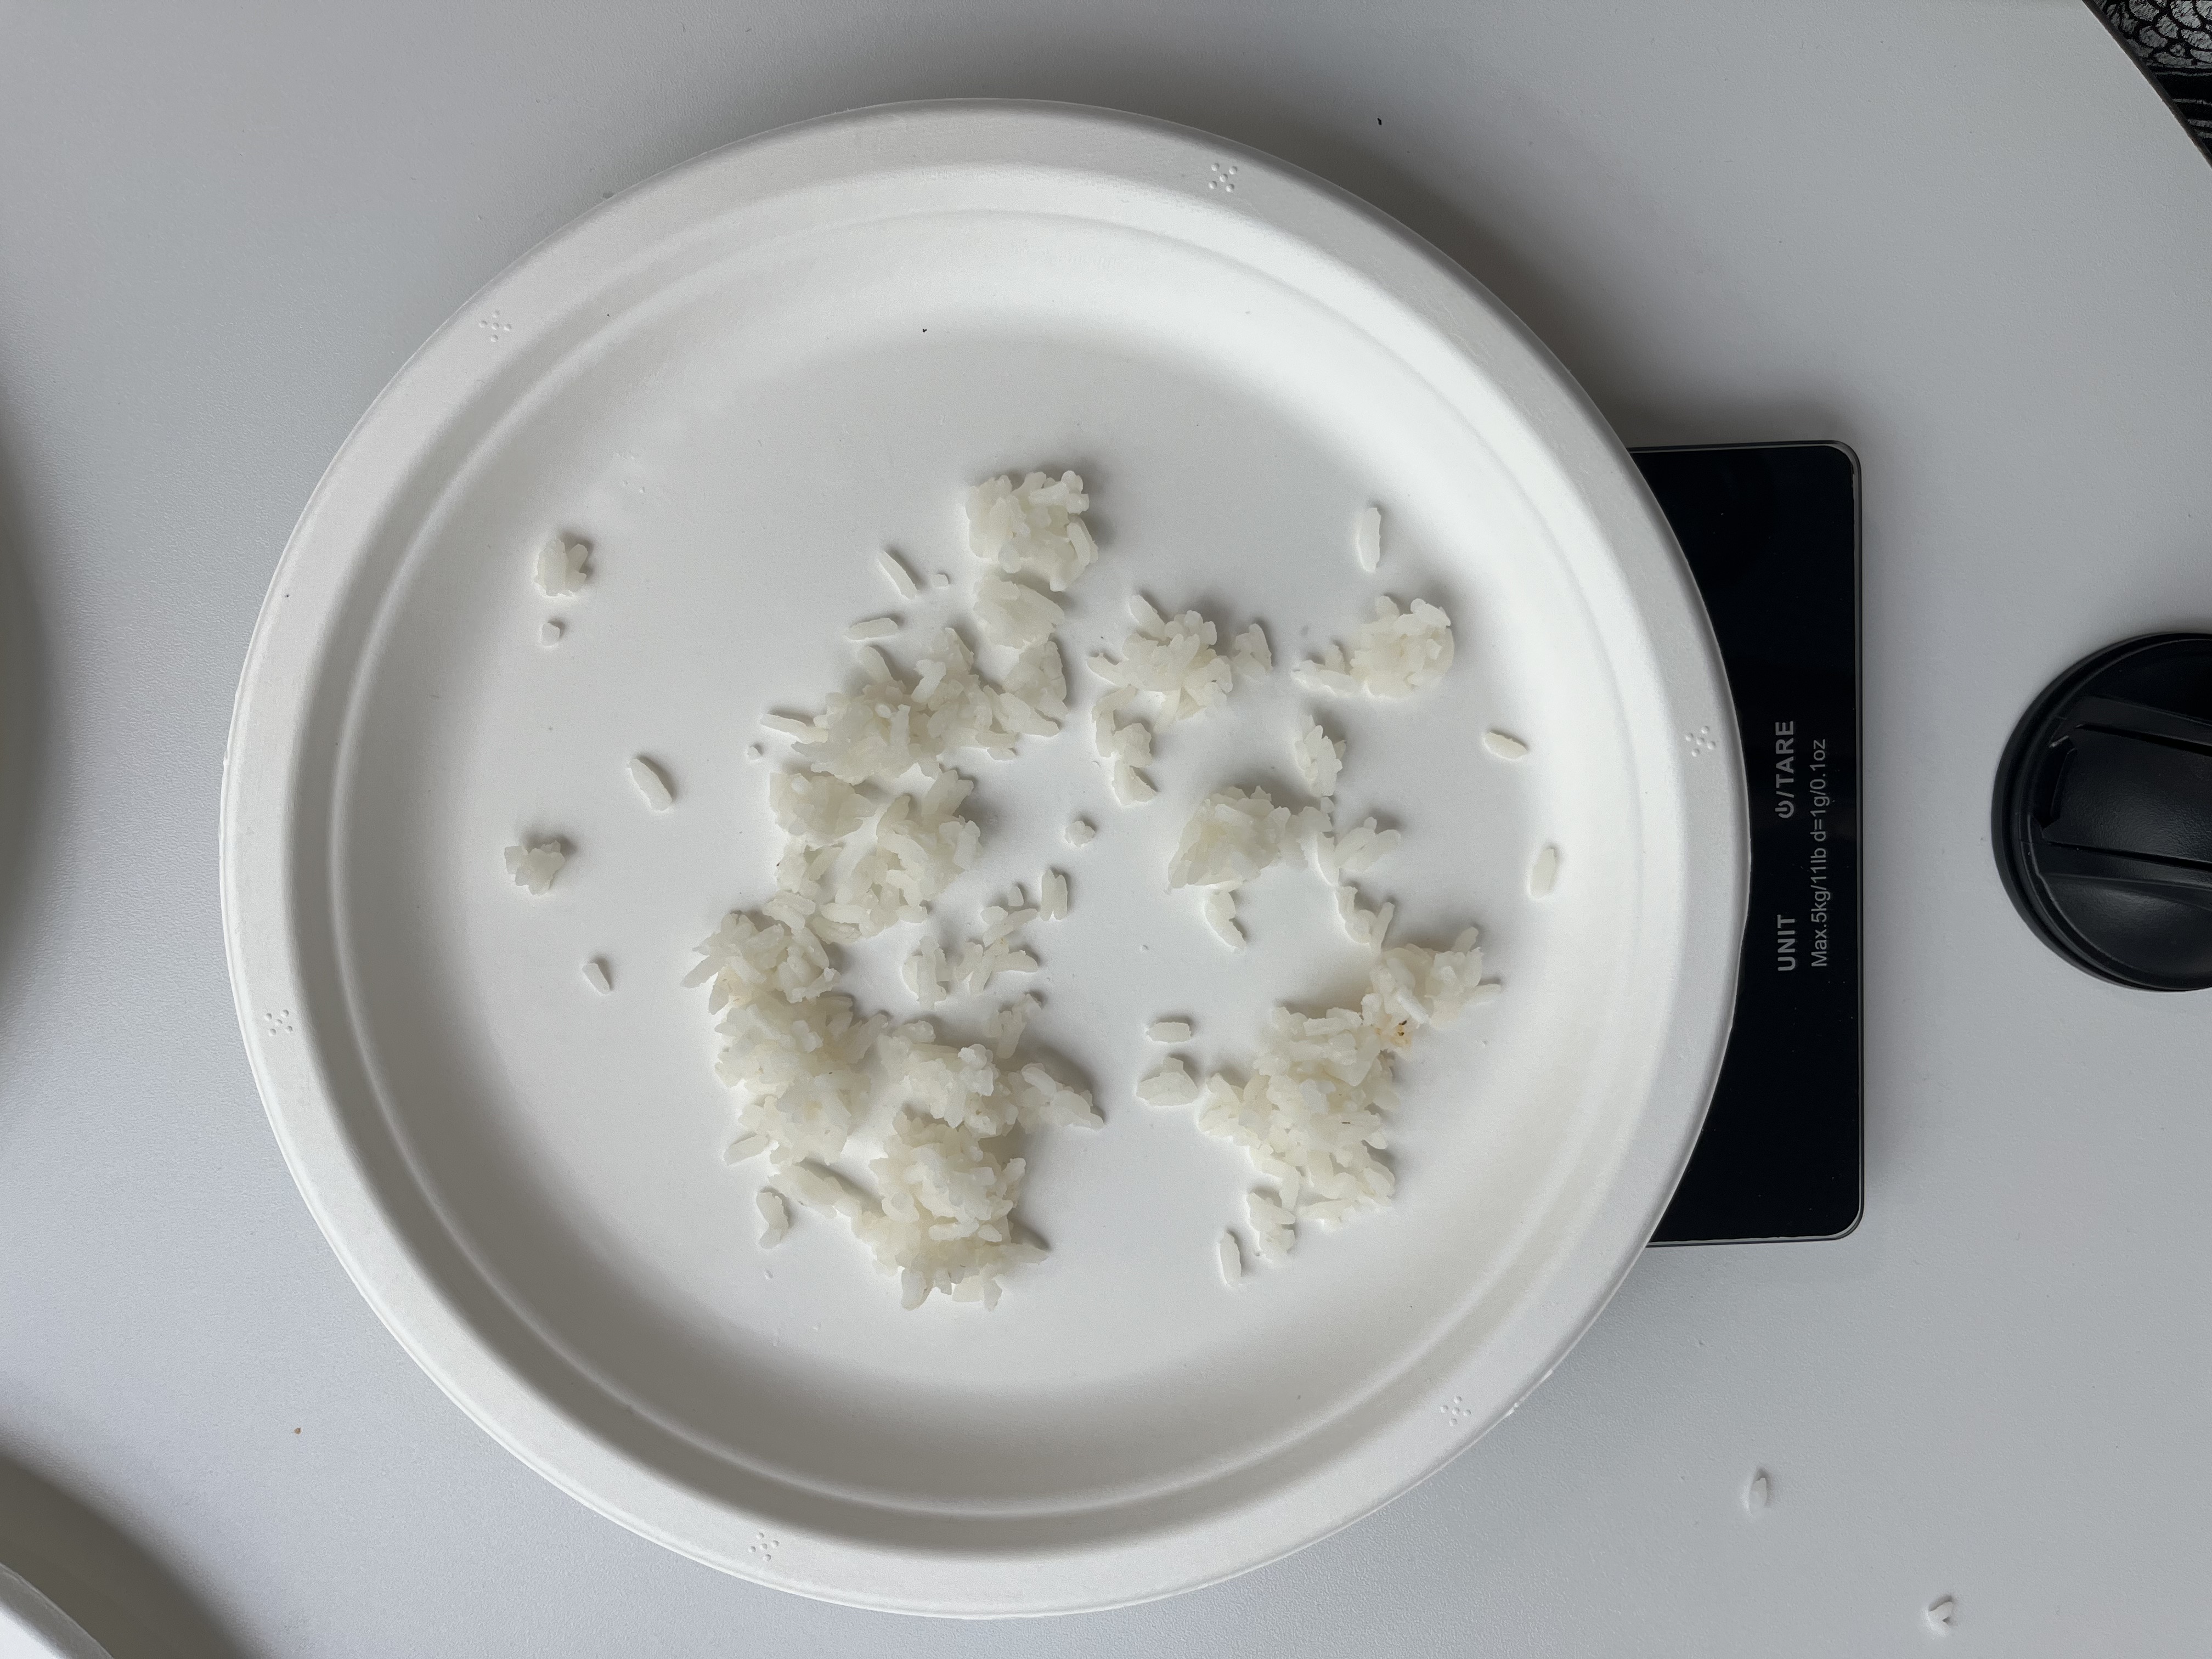
Ingredients: rice